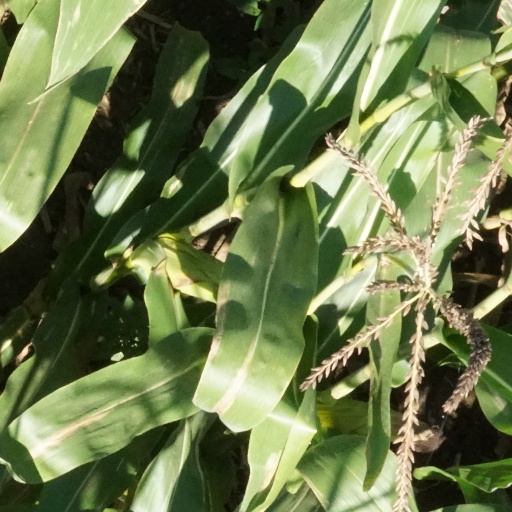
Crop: maize; corn